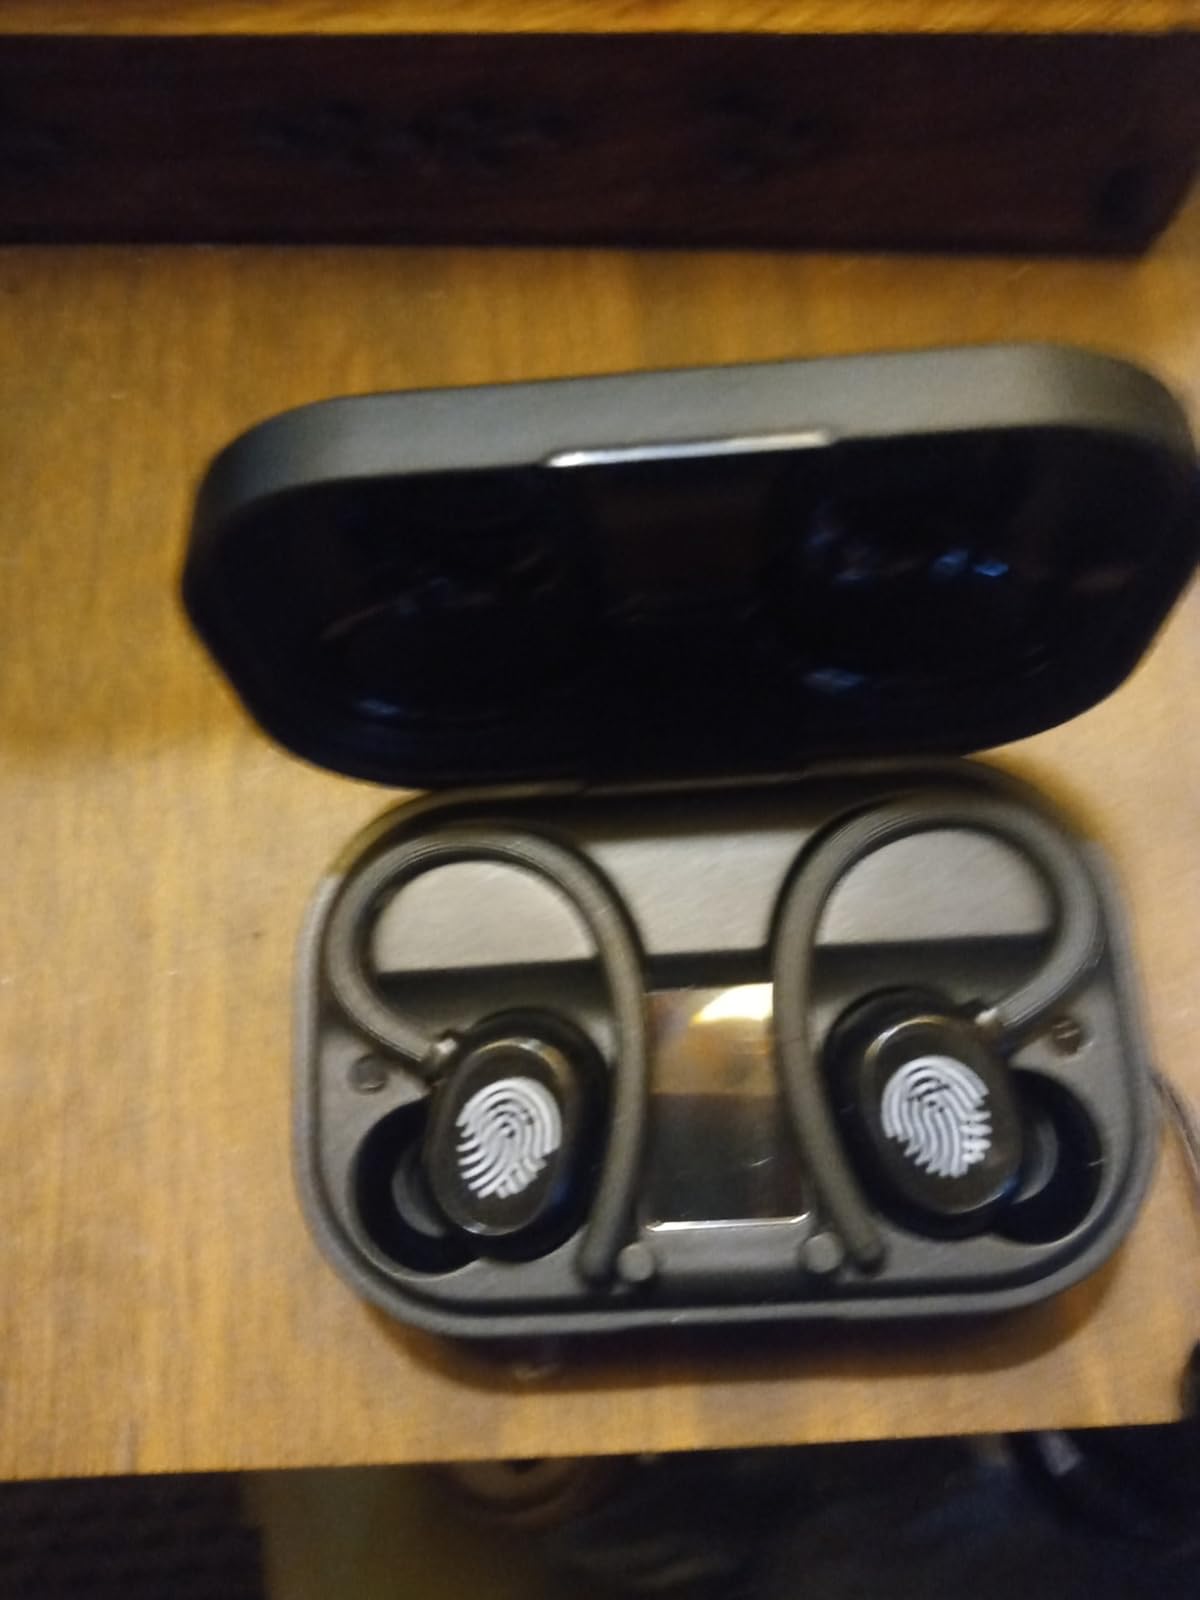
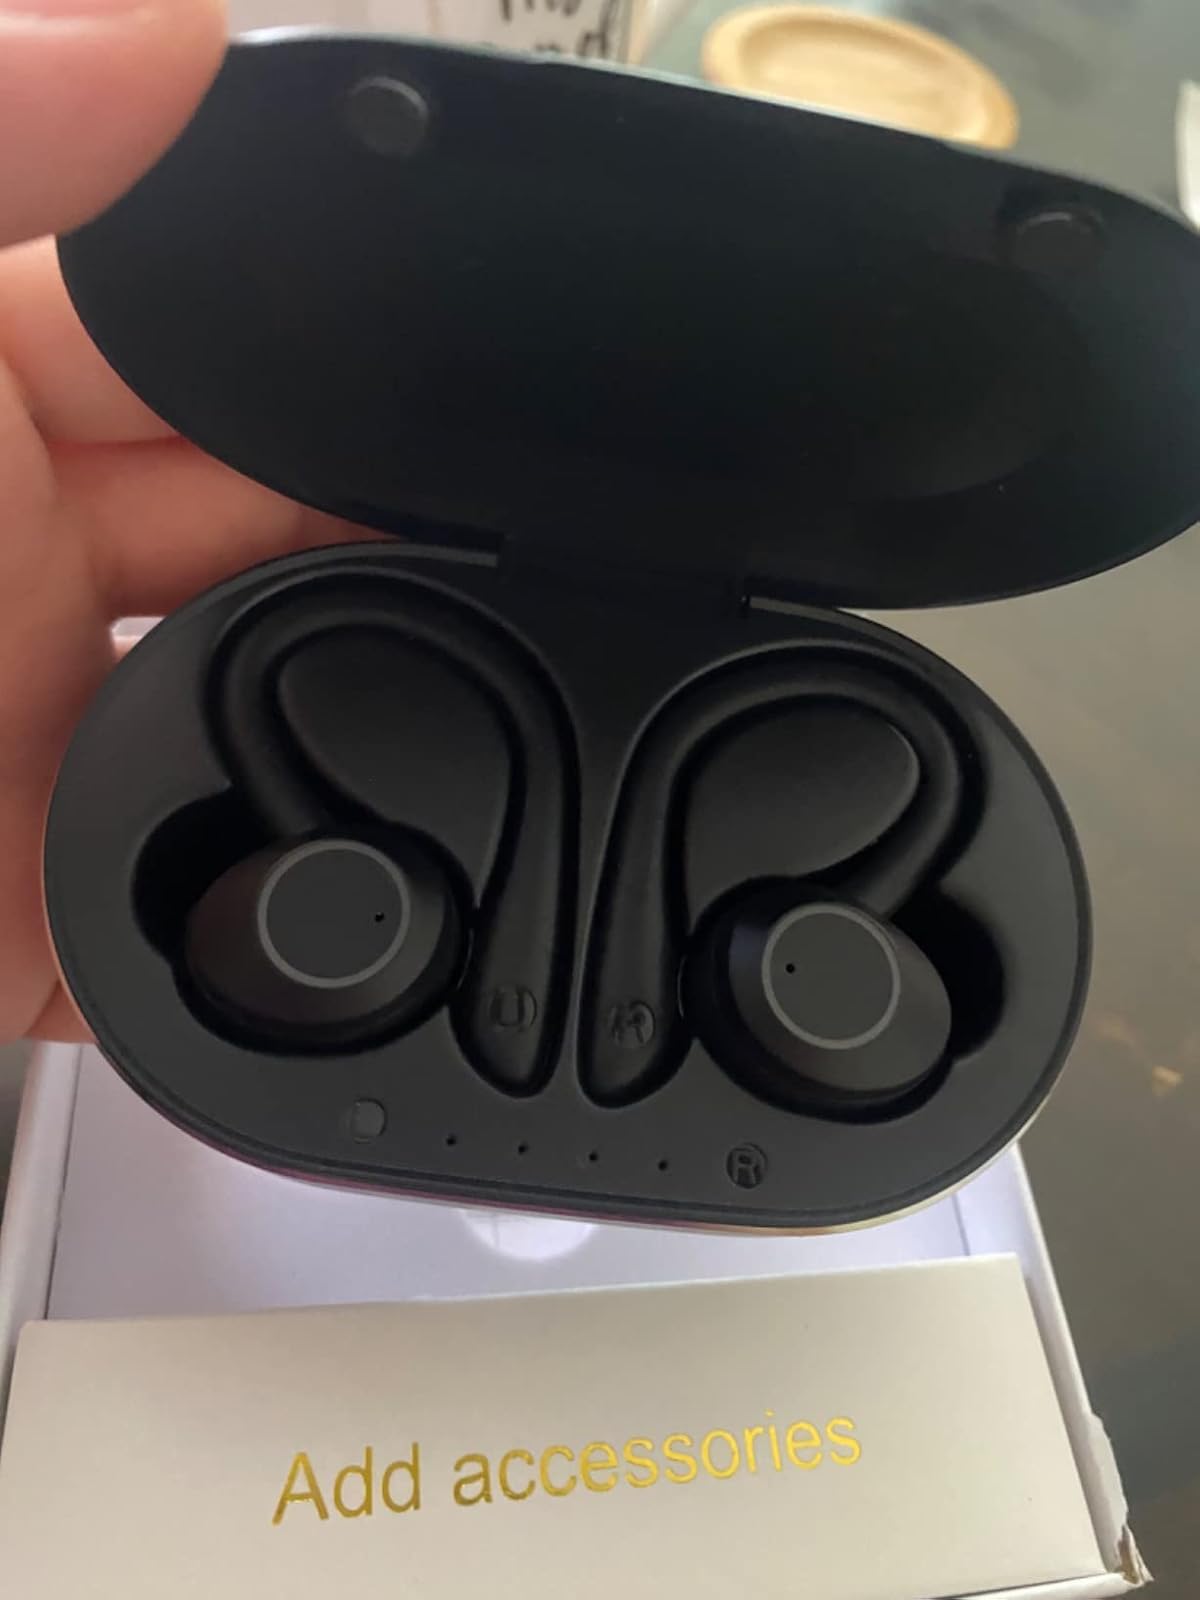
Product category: earbuds
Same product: no